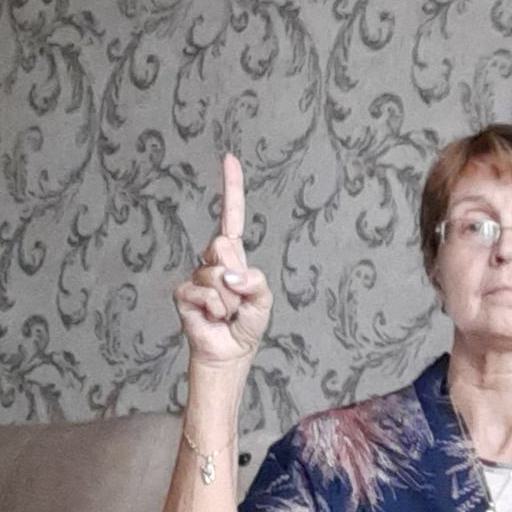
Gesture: one